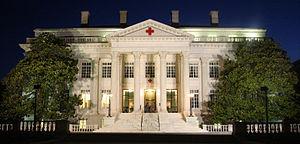
La Croix-Rouge américaine est une des plus grandes sociétés nationales du Mouvement international de la Croix-Rouge et du Croissant-Rouge, fondée le 21 mai 1881 par Clara Barton, à Washington.
Gabrielle Alphen-Salvador, née le 1ᵉʳ avril 1856 à Paris et morte le 15 juin 1920 à Ballan-Miré, est une philanthrope, militante féministe, fondatrice d’une école d’infirmières à Paris qui donne naissance à l’École de puériculture de la faculté de médecine de Paris et à l’Institut de service social de Montrouge.